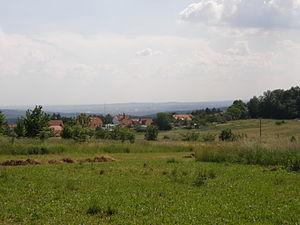
Babice nad Svitavou est une commune du district de Brno-Campagne, dans la région de Moravie-du-Sud, en République tchèque. Sa population s'élevait à 1 284 habitants en 2019.